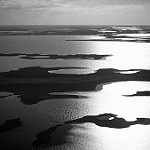
Label: B & W